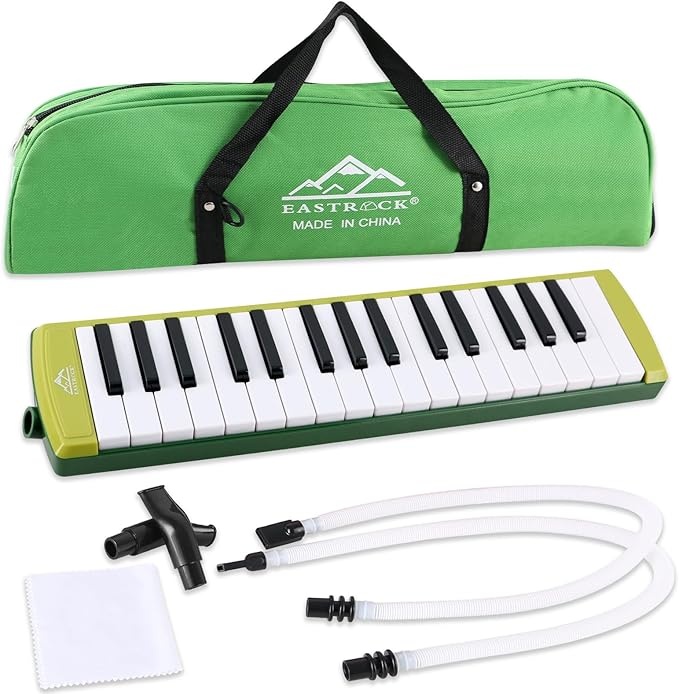
EASTROCK 32 Key Melodica Instrument Air Piano Keyboard Soprano Melodica with 2 Mouthpieces Tube Sets Carrying Bag for Beginners Adults Gift Green
About This High-quality Material: Eastrock Melodica is made of imported selected phosphor bronze reeds and copper base,and has a better tone than ordinary phosphor bronze reeds. The body of the melodica uses food-grade ABS engineering resin High quality Bag:Oxford cloth soft bag, scratch resistant, collision proof, can effectively protect the melody. This melody bag comes with shoulder straps, making it easy to carry and can be carried by hand or shoulder Comfortable Experience :This melody card is similar to piano keys, with very bright keys. The correctly tuned melody card comes with a comfortable handle strap that is easy to hold and can be used for standing performance without slipping Widely Used: This melodica is very suitable for teaching children or beginners, advanced players to play.Eastrock musicial instrument is your best choice for gift and beginners Package Included:Eastrock Piano Keyboard includes Eastrock melodica, 2 mouthpieces, 2 extension hose, cleaning cloth,shoulder strap and high quality bag for easy carrying Overview Color : Green Brand : EASTROCK Material : Bronze Model Name : MD32-GN Body Material : Plastic
Brand: EASTROCK
Category: Arts & Entertainment > Hobbies & Creative Arts > Musical Instruments > Woodwinds > Melodicas > Piano-Style Melodicas